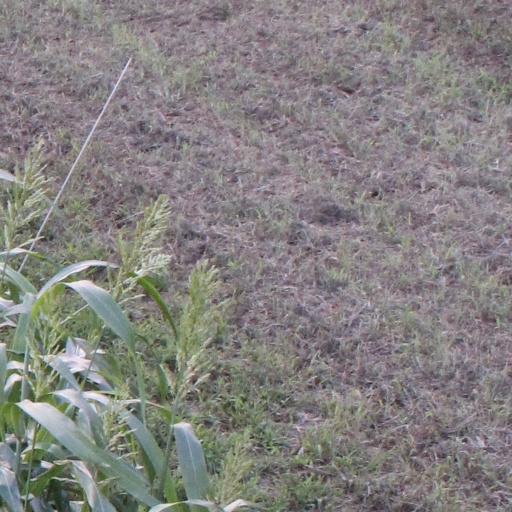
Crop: sorghum